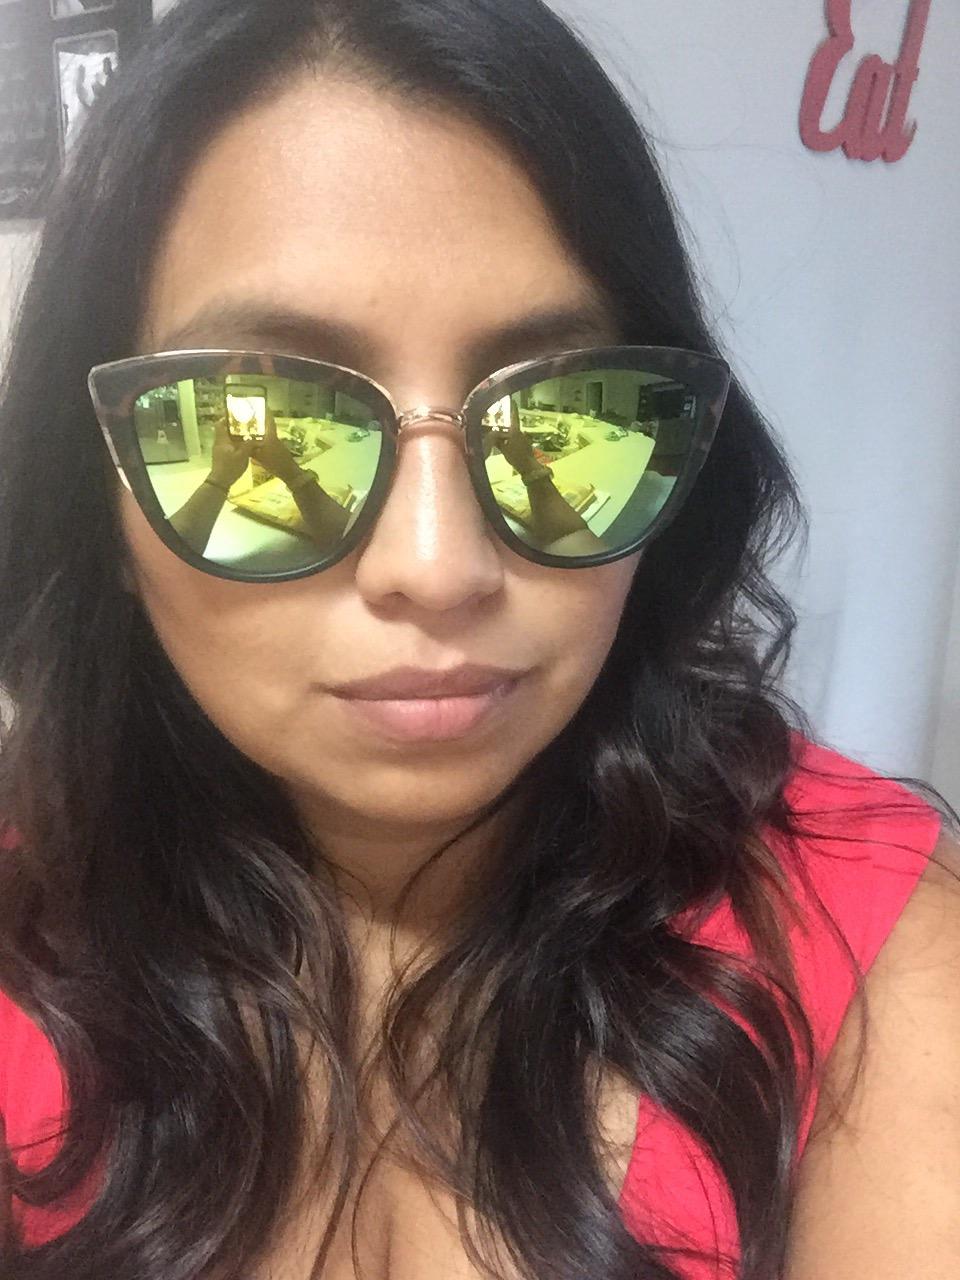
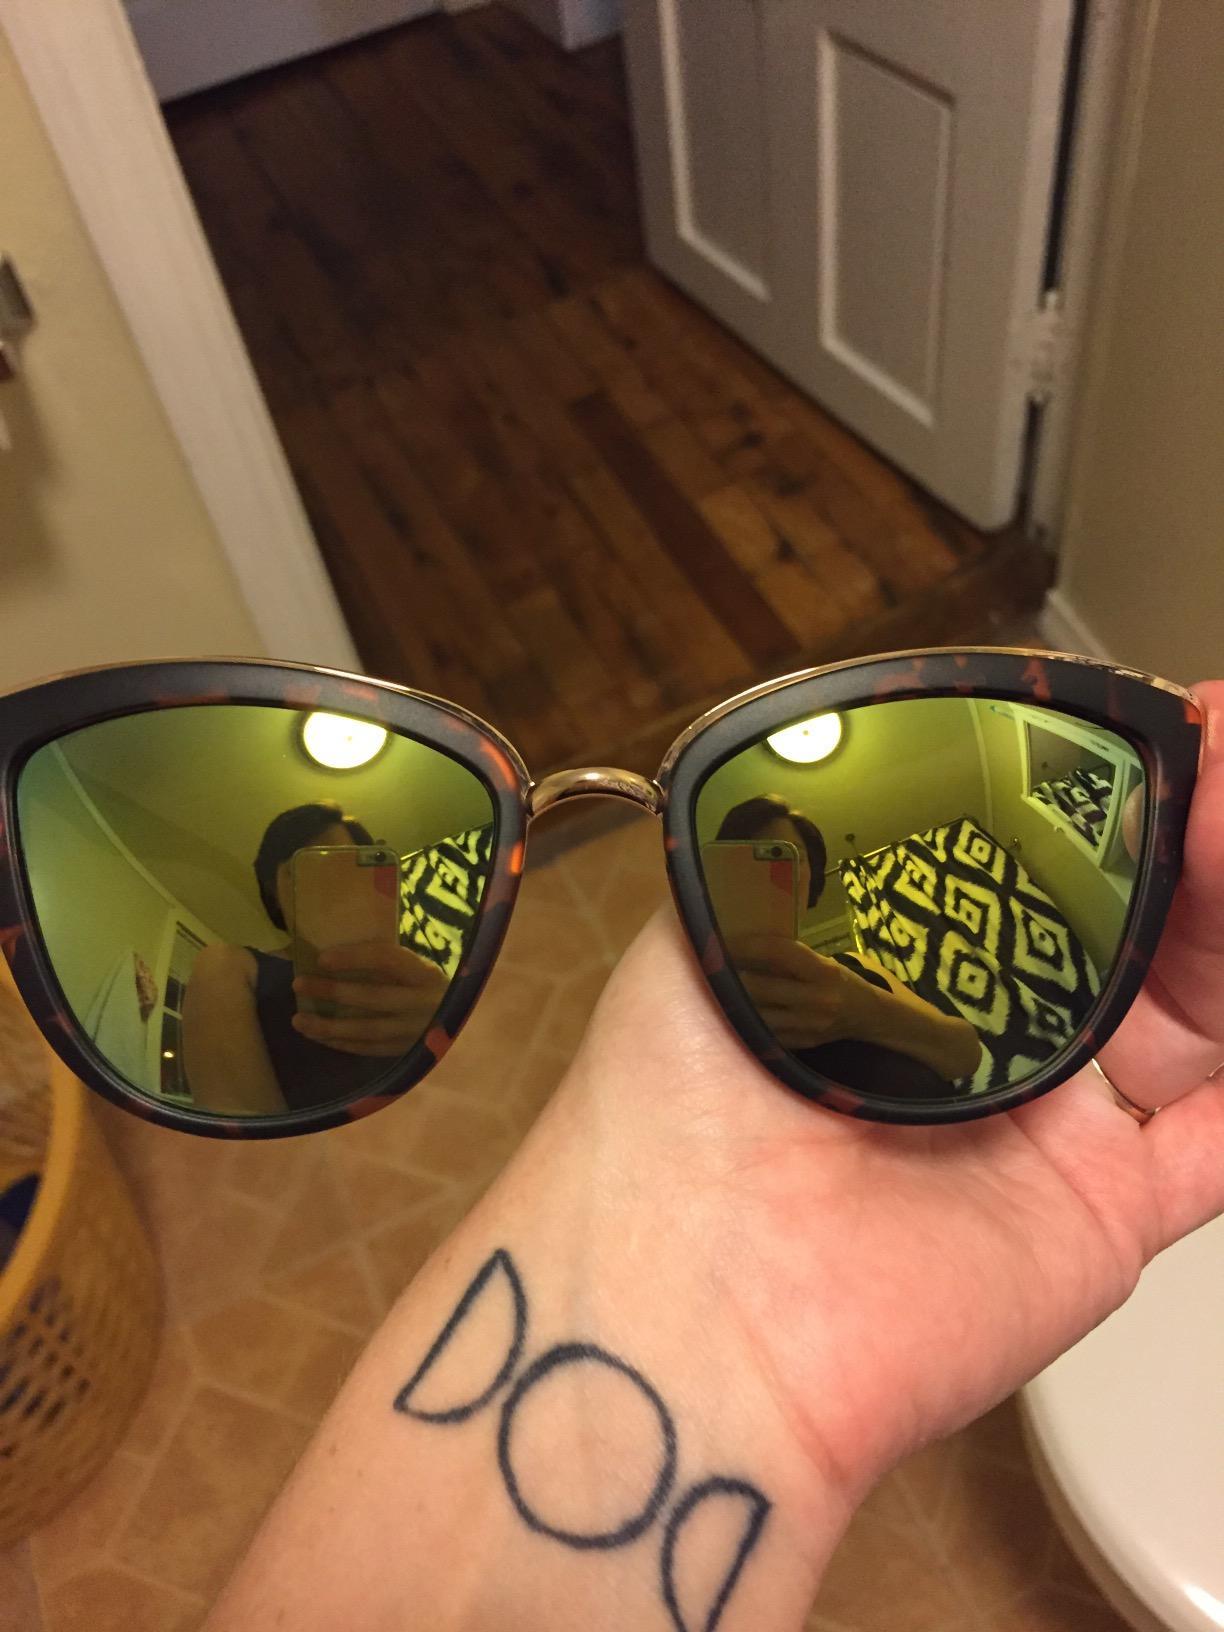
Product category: accessories_sunglasses
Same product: yes